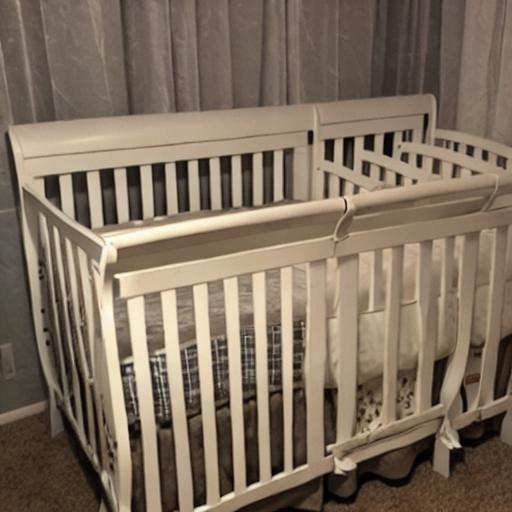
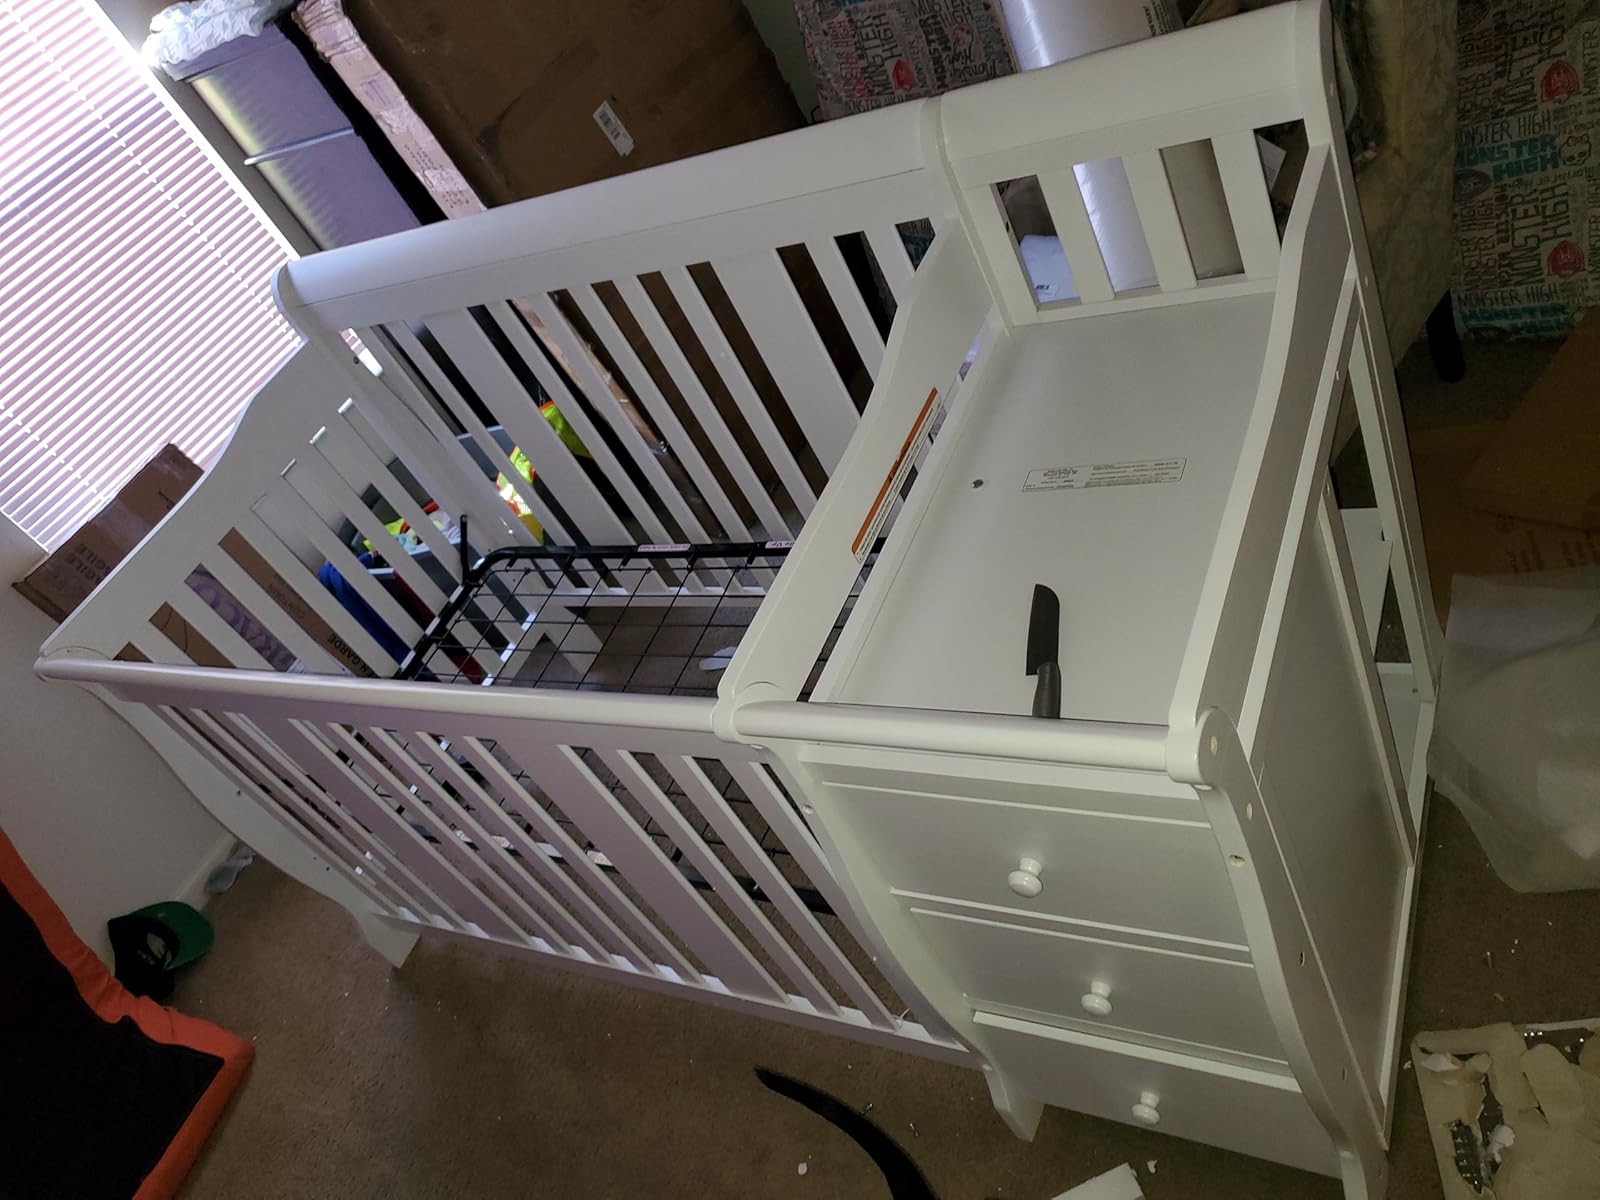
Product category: products_crib
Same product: no